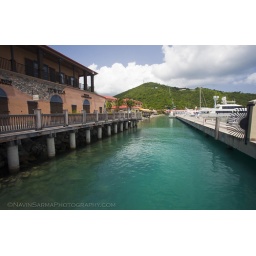
Turqouise water and rocks line Yachthaven in St Thomas